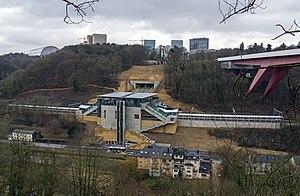
Le Luxembourg, en forme longue le Grand-Duché de Luxembourg ou le grand-duché de Luxembourg, en luxembourgeois Lëtzebuerg et Groussherzogtum Lëtzebuerg, en allemand Luxemburg et Großherzogtum Luxemburg, est un pays d'Europe de l'Ouest sans accès à la mer. Il est bordé par la Belgique à l'ouest et au nord, l'Allemagne à l'est, et la France au sud. Il comprend deux régions principales : l'Oesling au nord, qui est une partie du massif de l'Ardenne, et le Gutland au sud, prolongement de la Lorraine au sens géologique du terme. Le Luxembourg compte 602 005 habitants au 1ᵉʳ janvier 2018, et s'étend sur une superficie de 2 586 km², faisant de lui l'une des plus petites nations souveraines d'Europe.
La gare de Pfaffenthal-Kirchberg est une gare ferroviaire de la ville de Luxembourg mise en service le 10 décembre 2017. Elle est localisée au nord du centre-ville dans le quartier de Pfaffenthal, en contrebas du pont grande-duchesse Charlotte et surplombe la rivière Alzette. Elle est exploitée par la Société nationale des chemins de fer luxembourgeois, tout comme le funiculaire Pfaffenthal-Kirchberg dont la construction est menée conjointement à la gare.